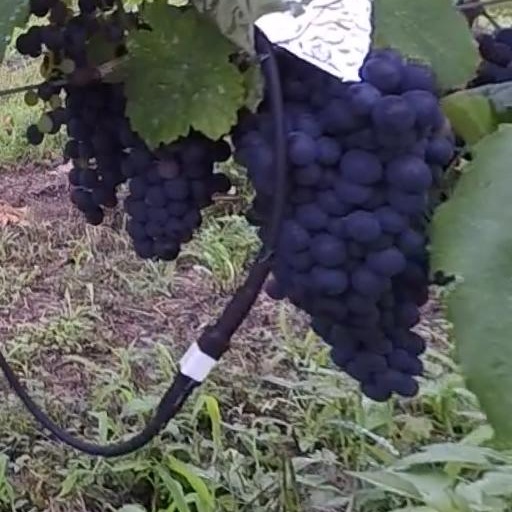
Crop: grape